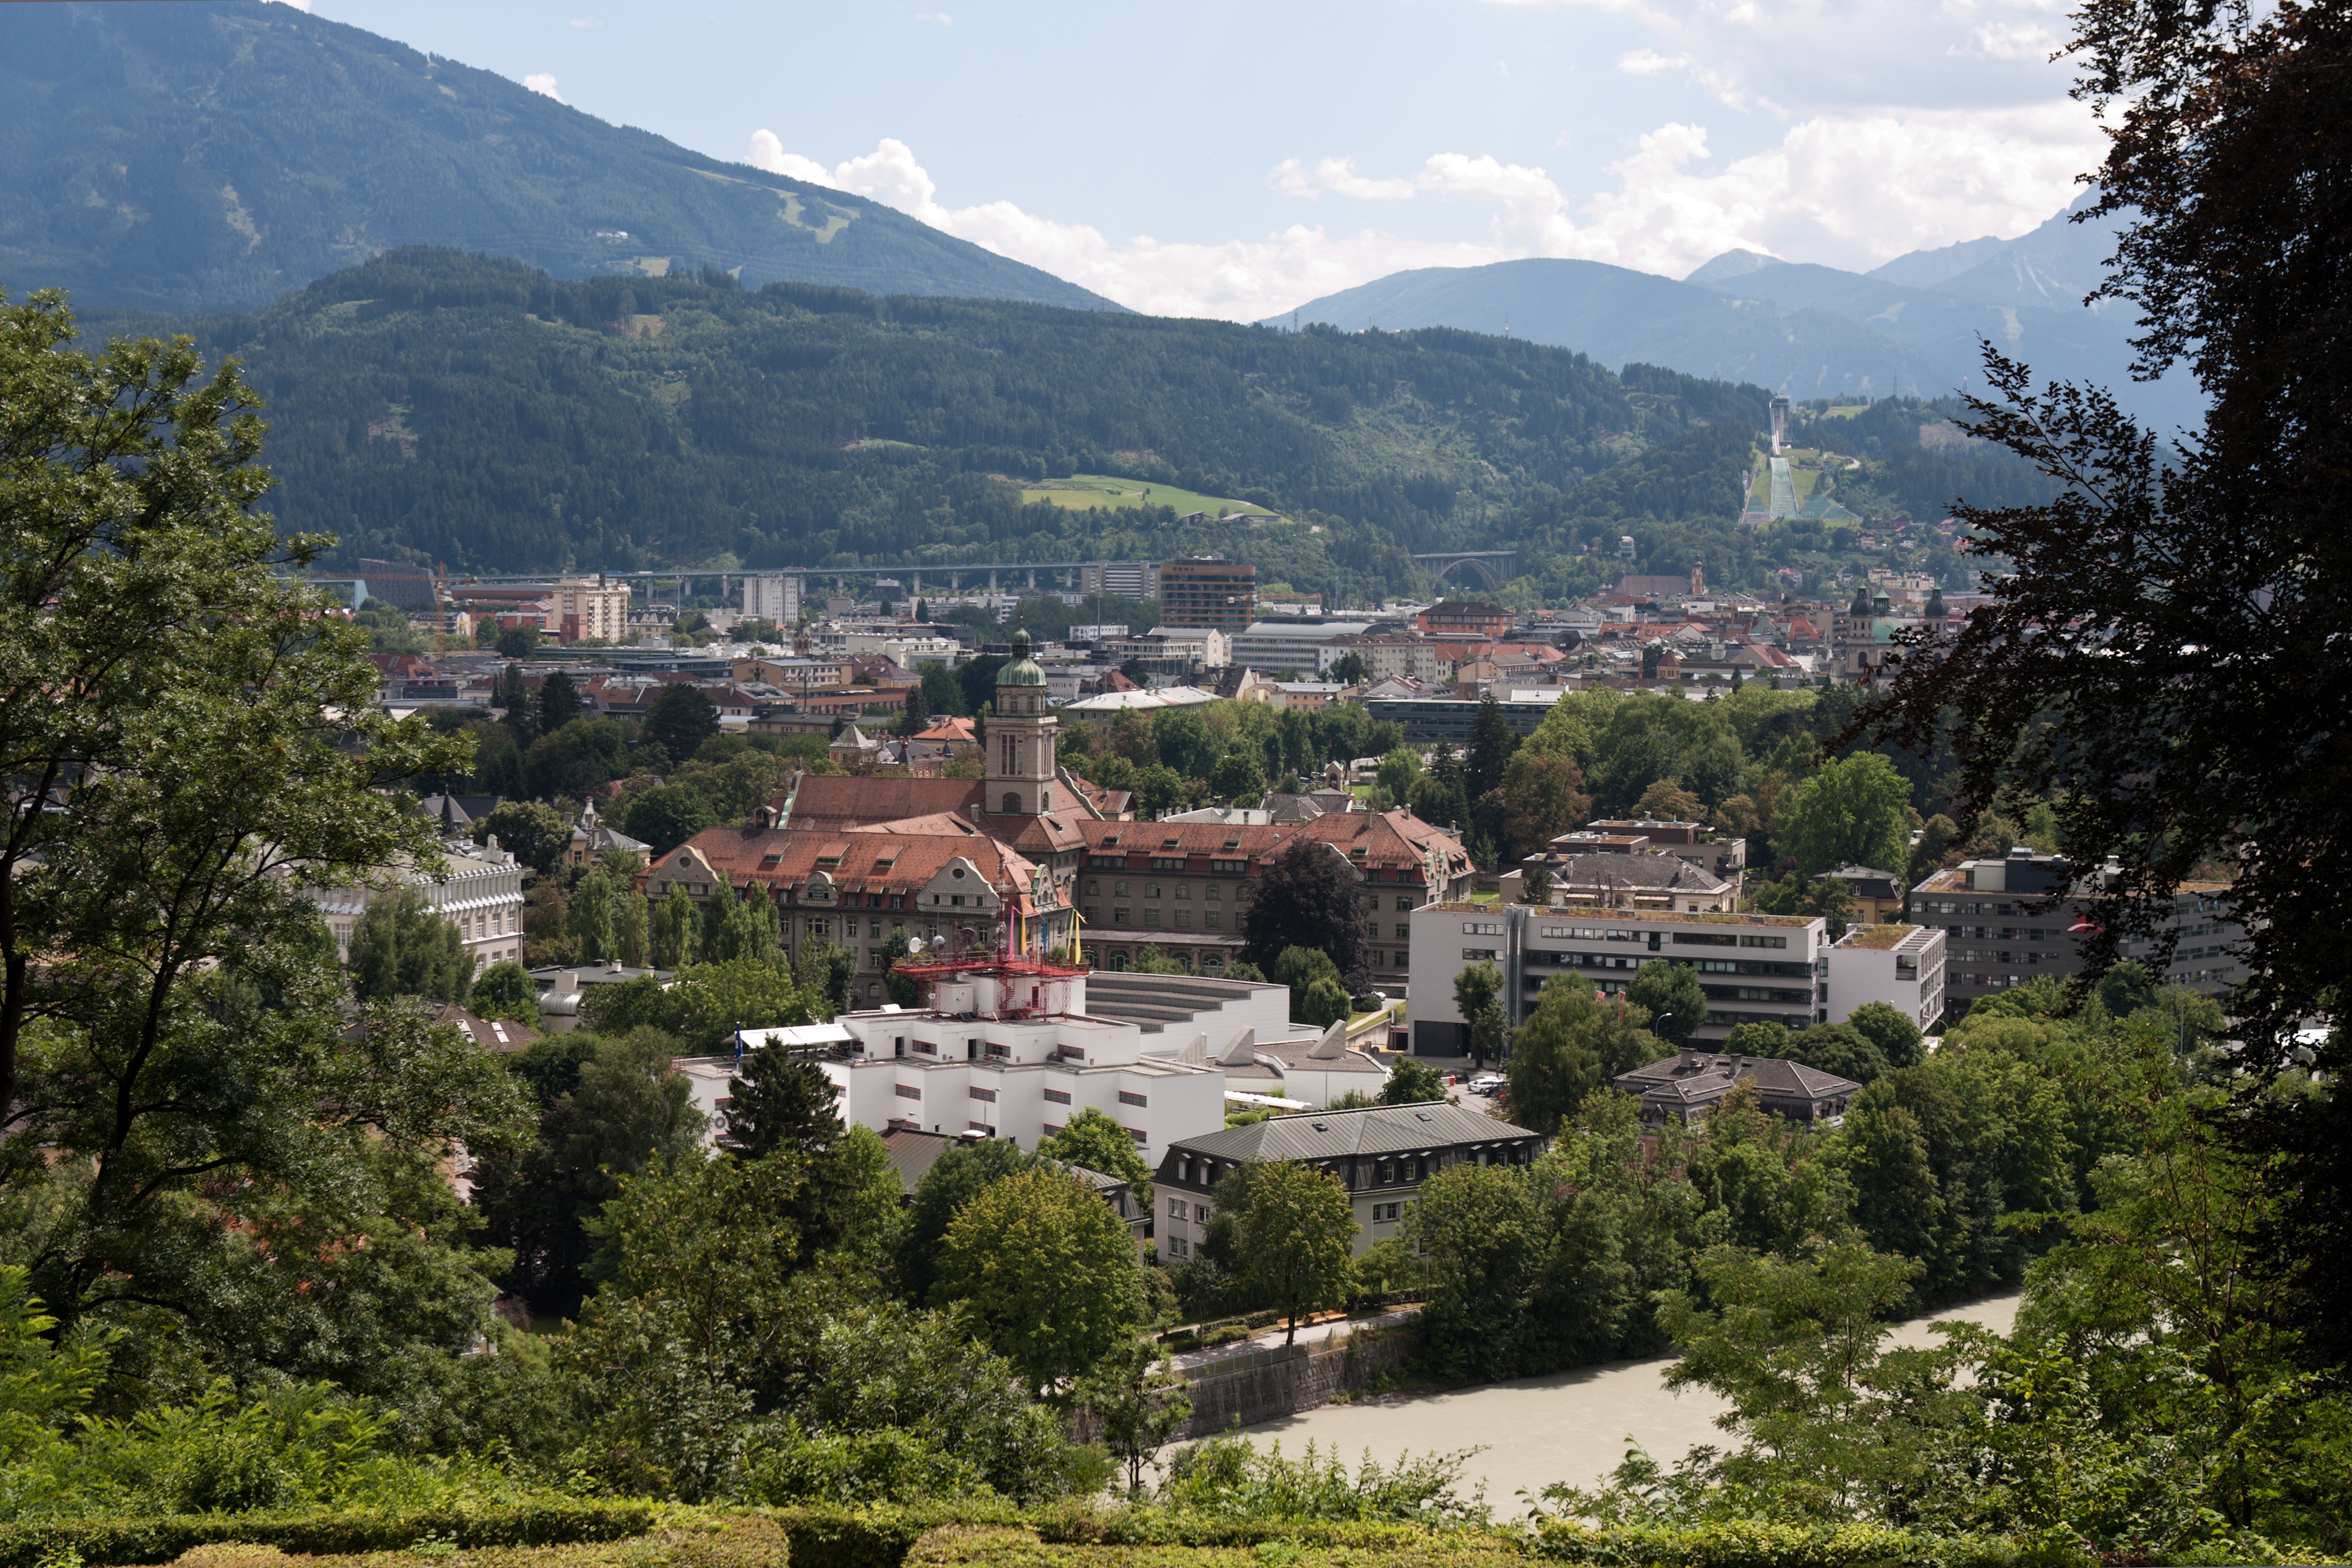
landscape, mountain, hill, flower, town, city, valley, mountain range, village, europe, tourism, austria, alps, monastery, innsbruck, rural area, aerial photography, human settlement, mountainous landforms